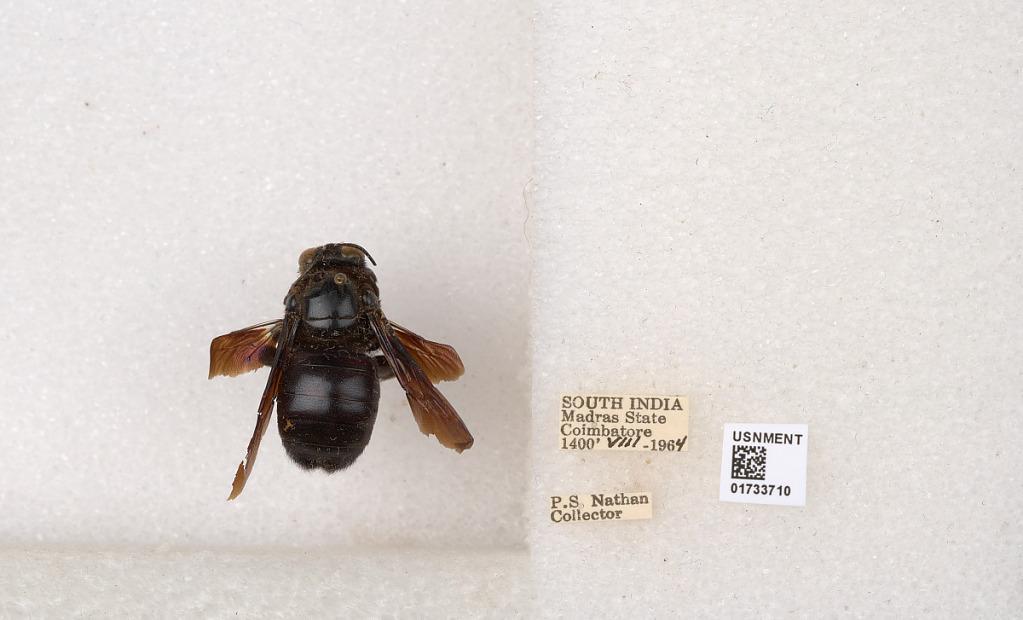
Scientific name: Xylocopa (Ctenoxylocopa) fenestrata (Fabricius)
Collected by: P. Nathan
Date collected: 1964-8-1
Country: India
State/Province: Tamil Nadu
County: Coimbatore
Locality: Coimbatore